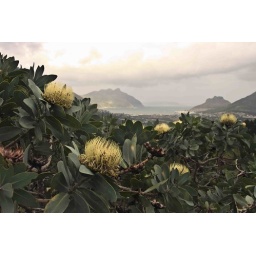
Pincushion Protea plants in flower looking down over Hout Bay. This is in Cape Town, South Africa.